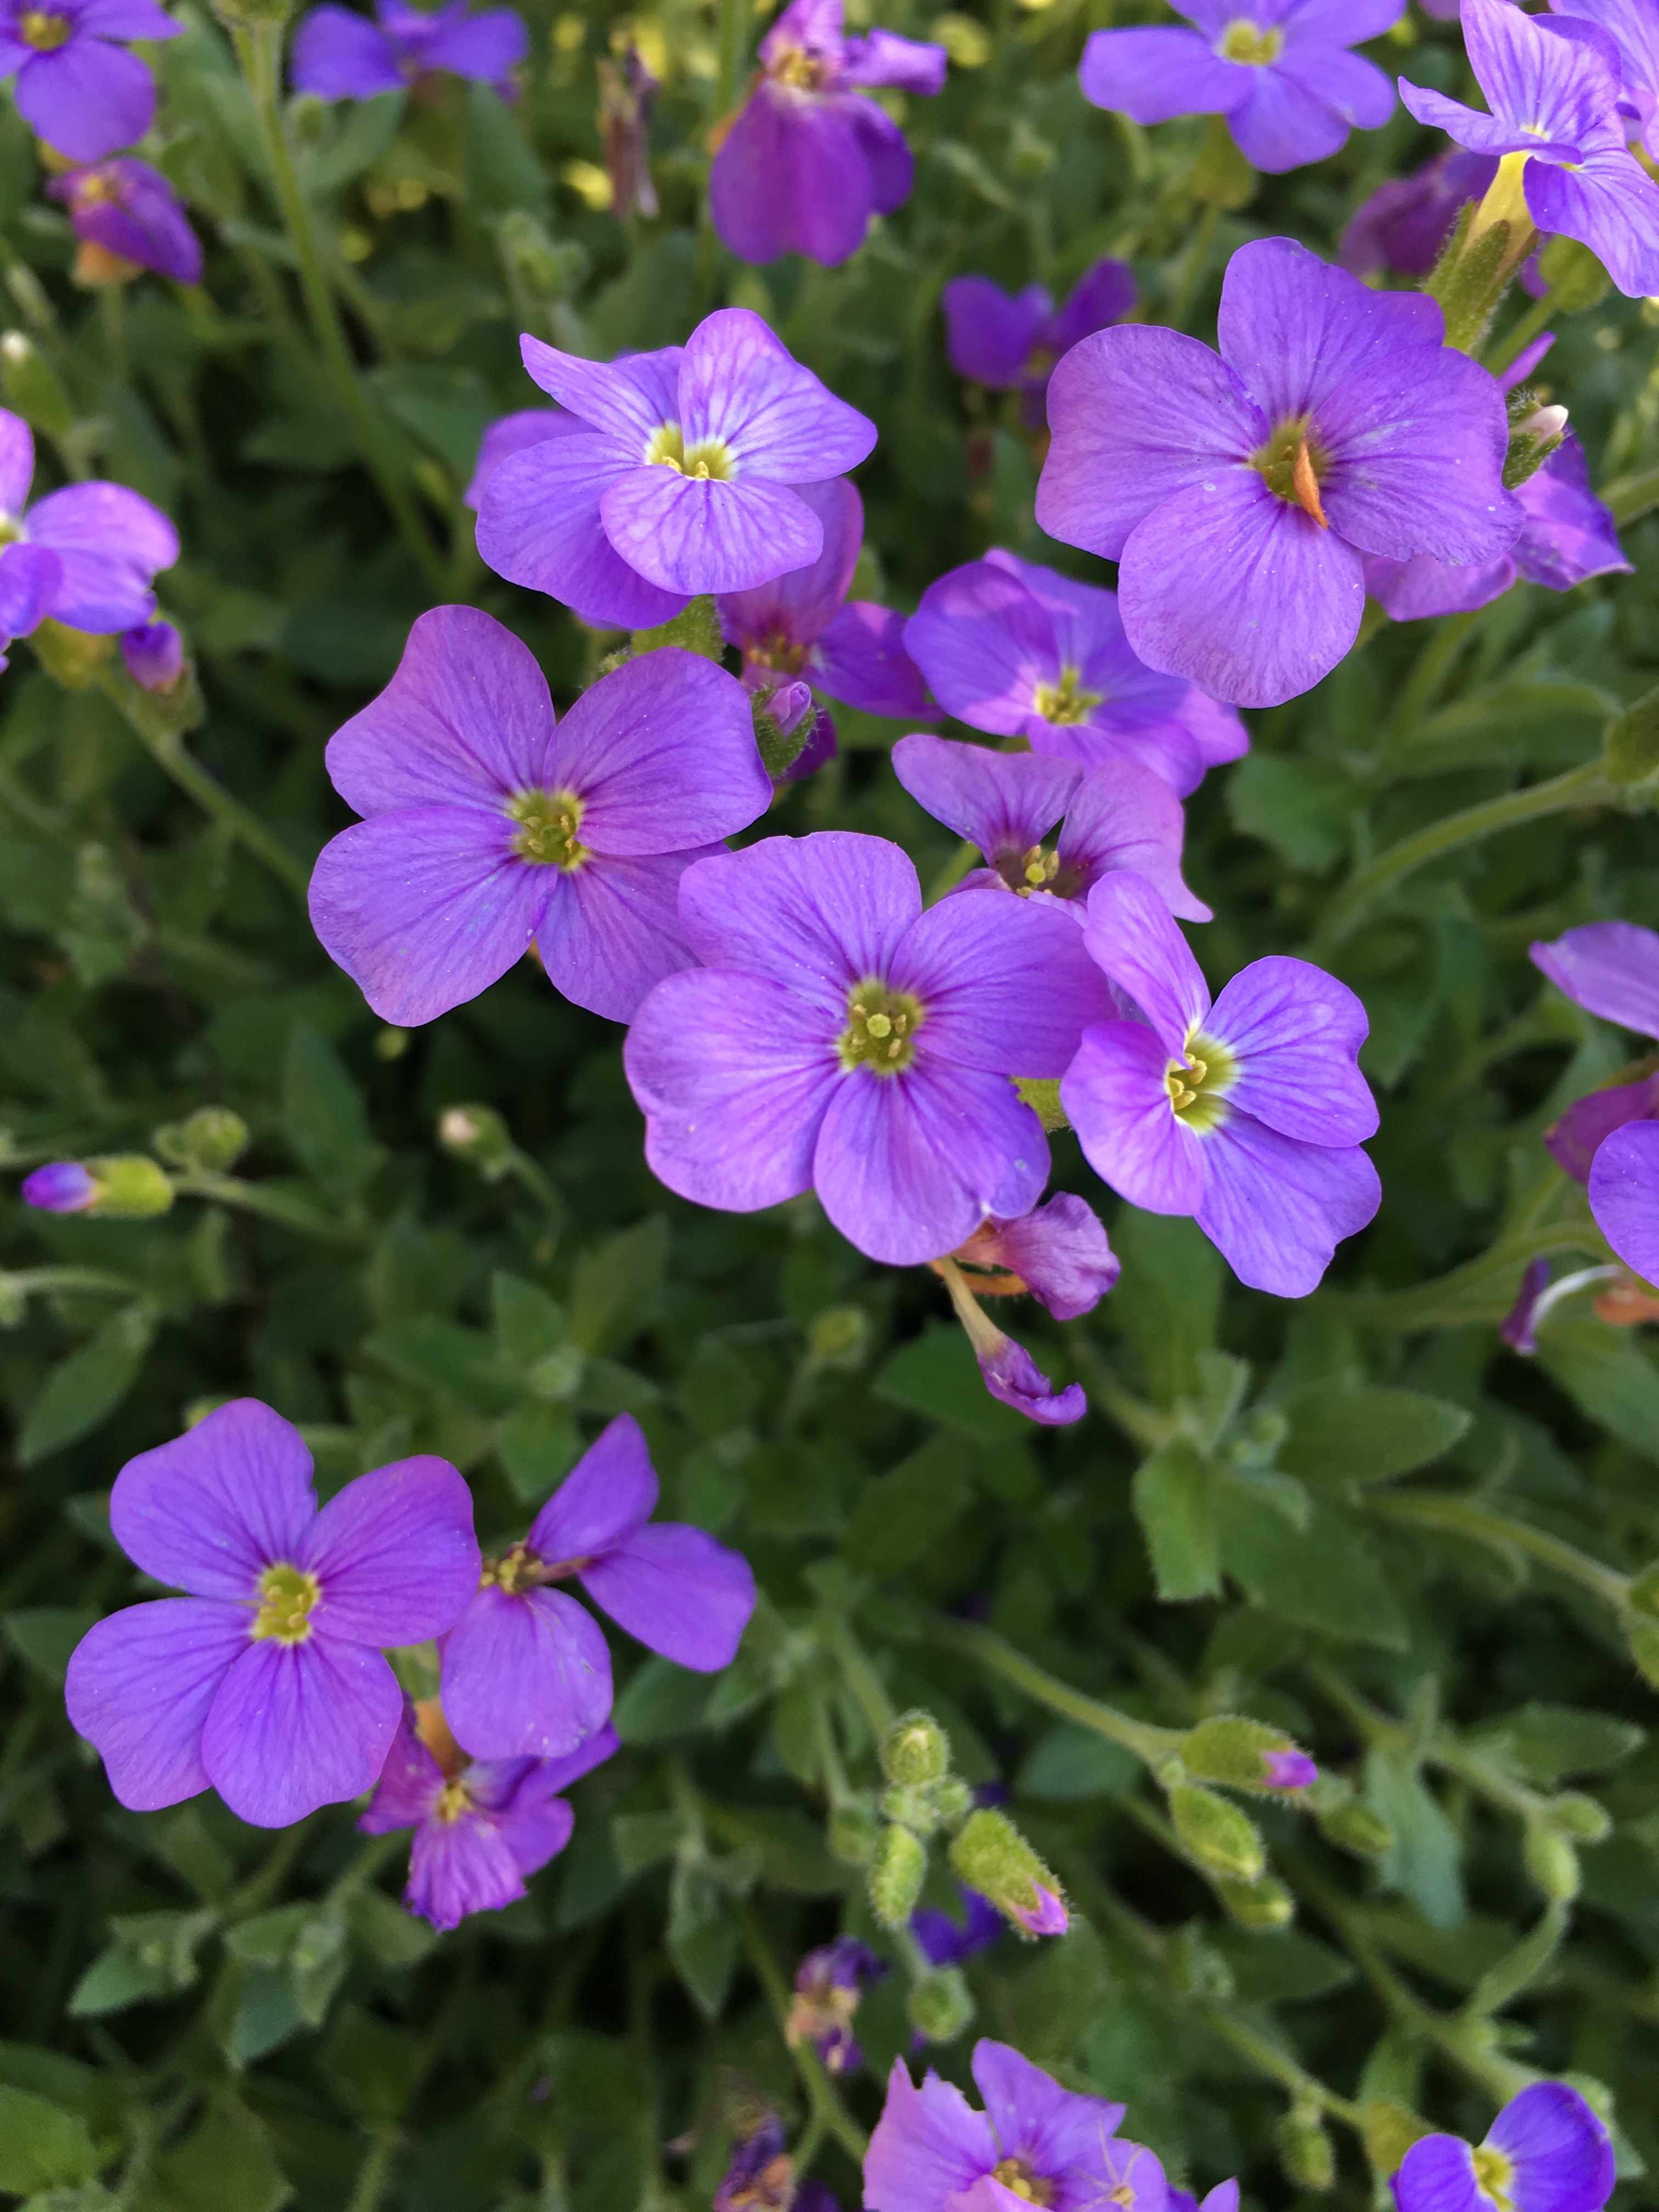
nature, plant, flower, bloom, summer, daisy, spring, garden, flora, wildflower, flowers, geranium, blooms, viola, flowering plant, little flowers, geranium cinereum, aubretia, annual plant, land plant, violet family, dame's rocket